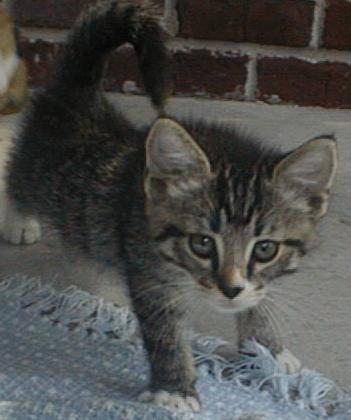
cat